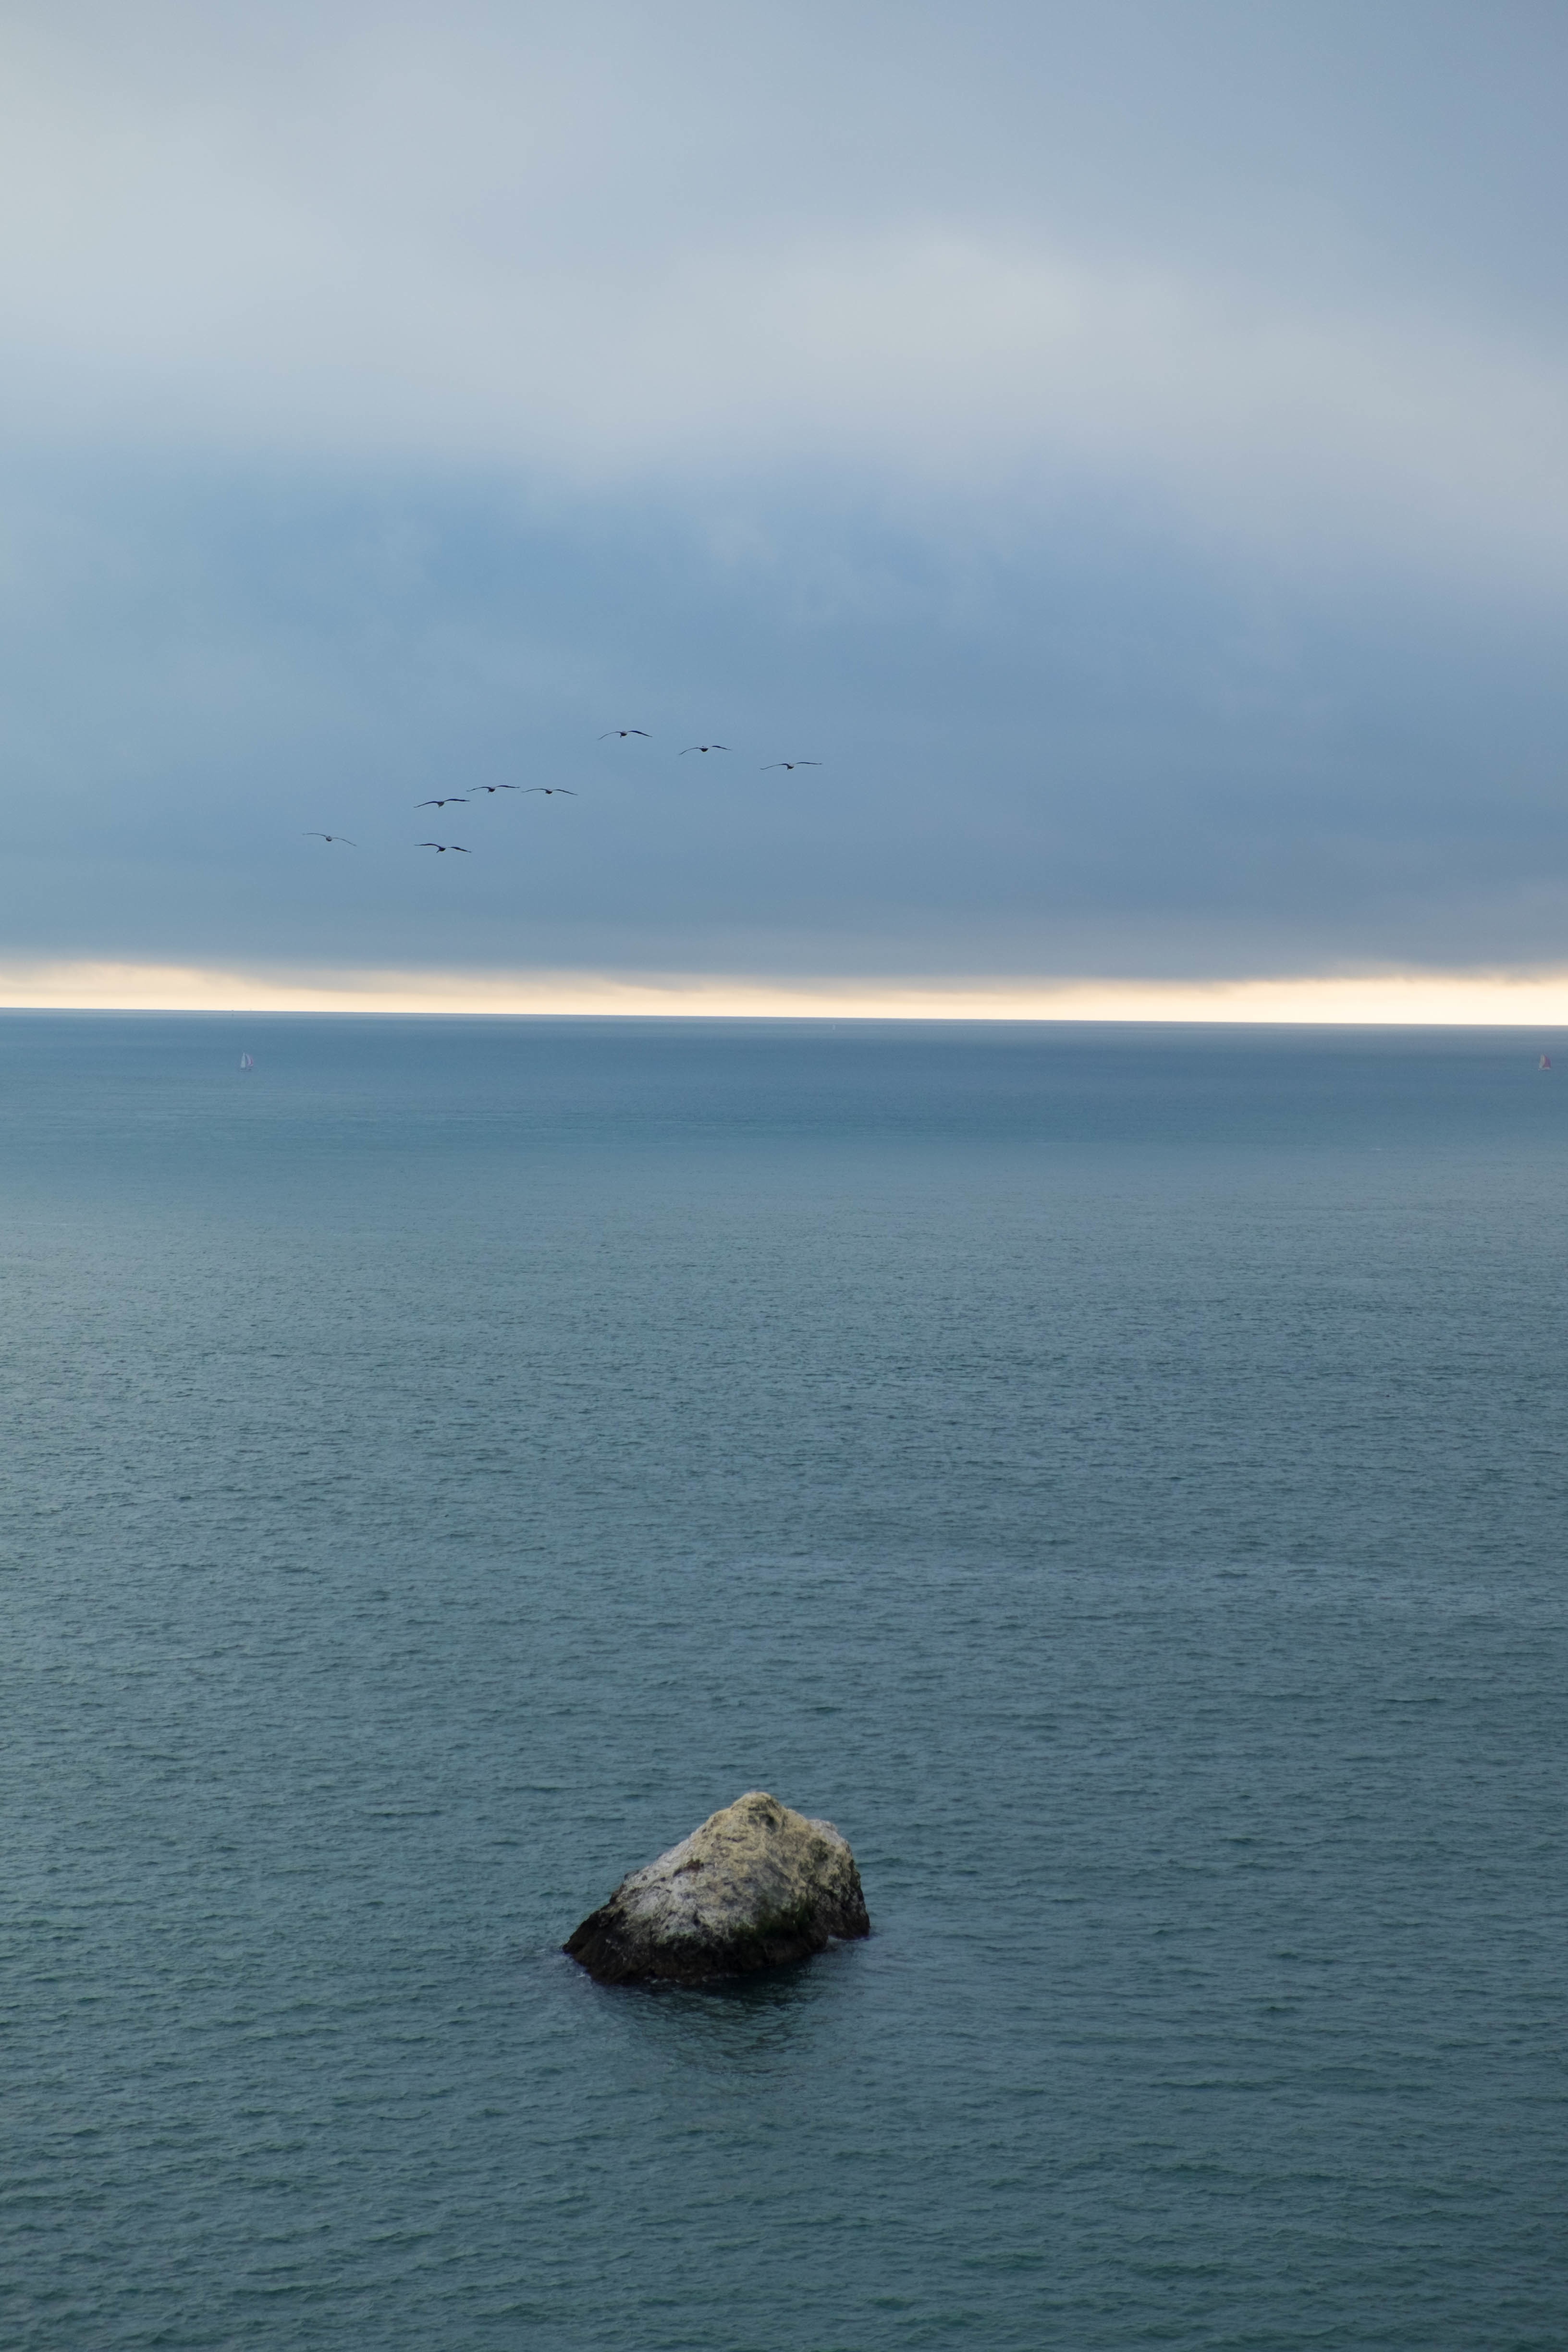
beach, sea, coast, water, rock, ocean, horizon, cloud, shore, wave, cliff, dusk, tower, bay, terrain, body of water, cape, islet, atmospheric phenomenon